Proto-writing

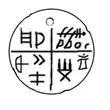

In 2003, turtle shells with carved inscriptions featuring a library of symbols were found in 24 Neolithic graves excavated at Jiahu in the northern Chinese province of Henan. Using radiocarbon dating, the inscriptions have been dated to the 7th millennium BC. According to some archaeologists, the symbols bear a resemblance to the first attested oracle bone inscriptions dating to . Others have dismissed this claim as insufficiently substantiated, claiming that simple geometric designs such as those found on the Jiahu shells cannot be linked to early writing.